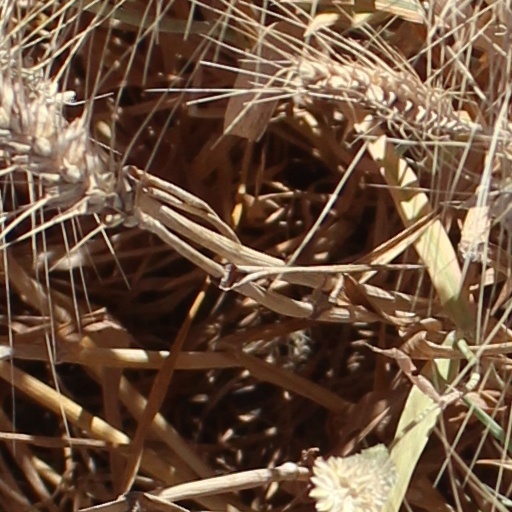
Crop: wheat